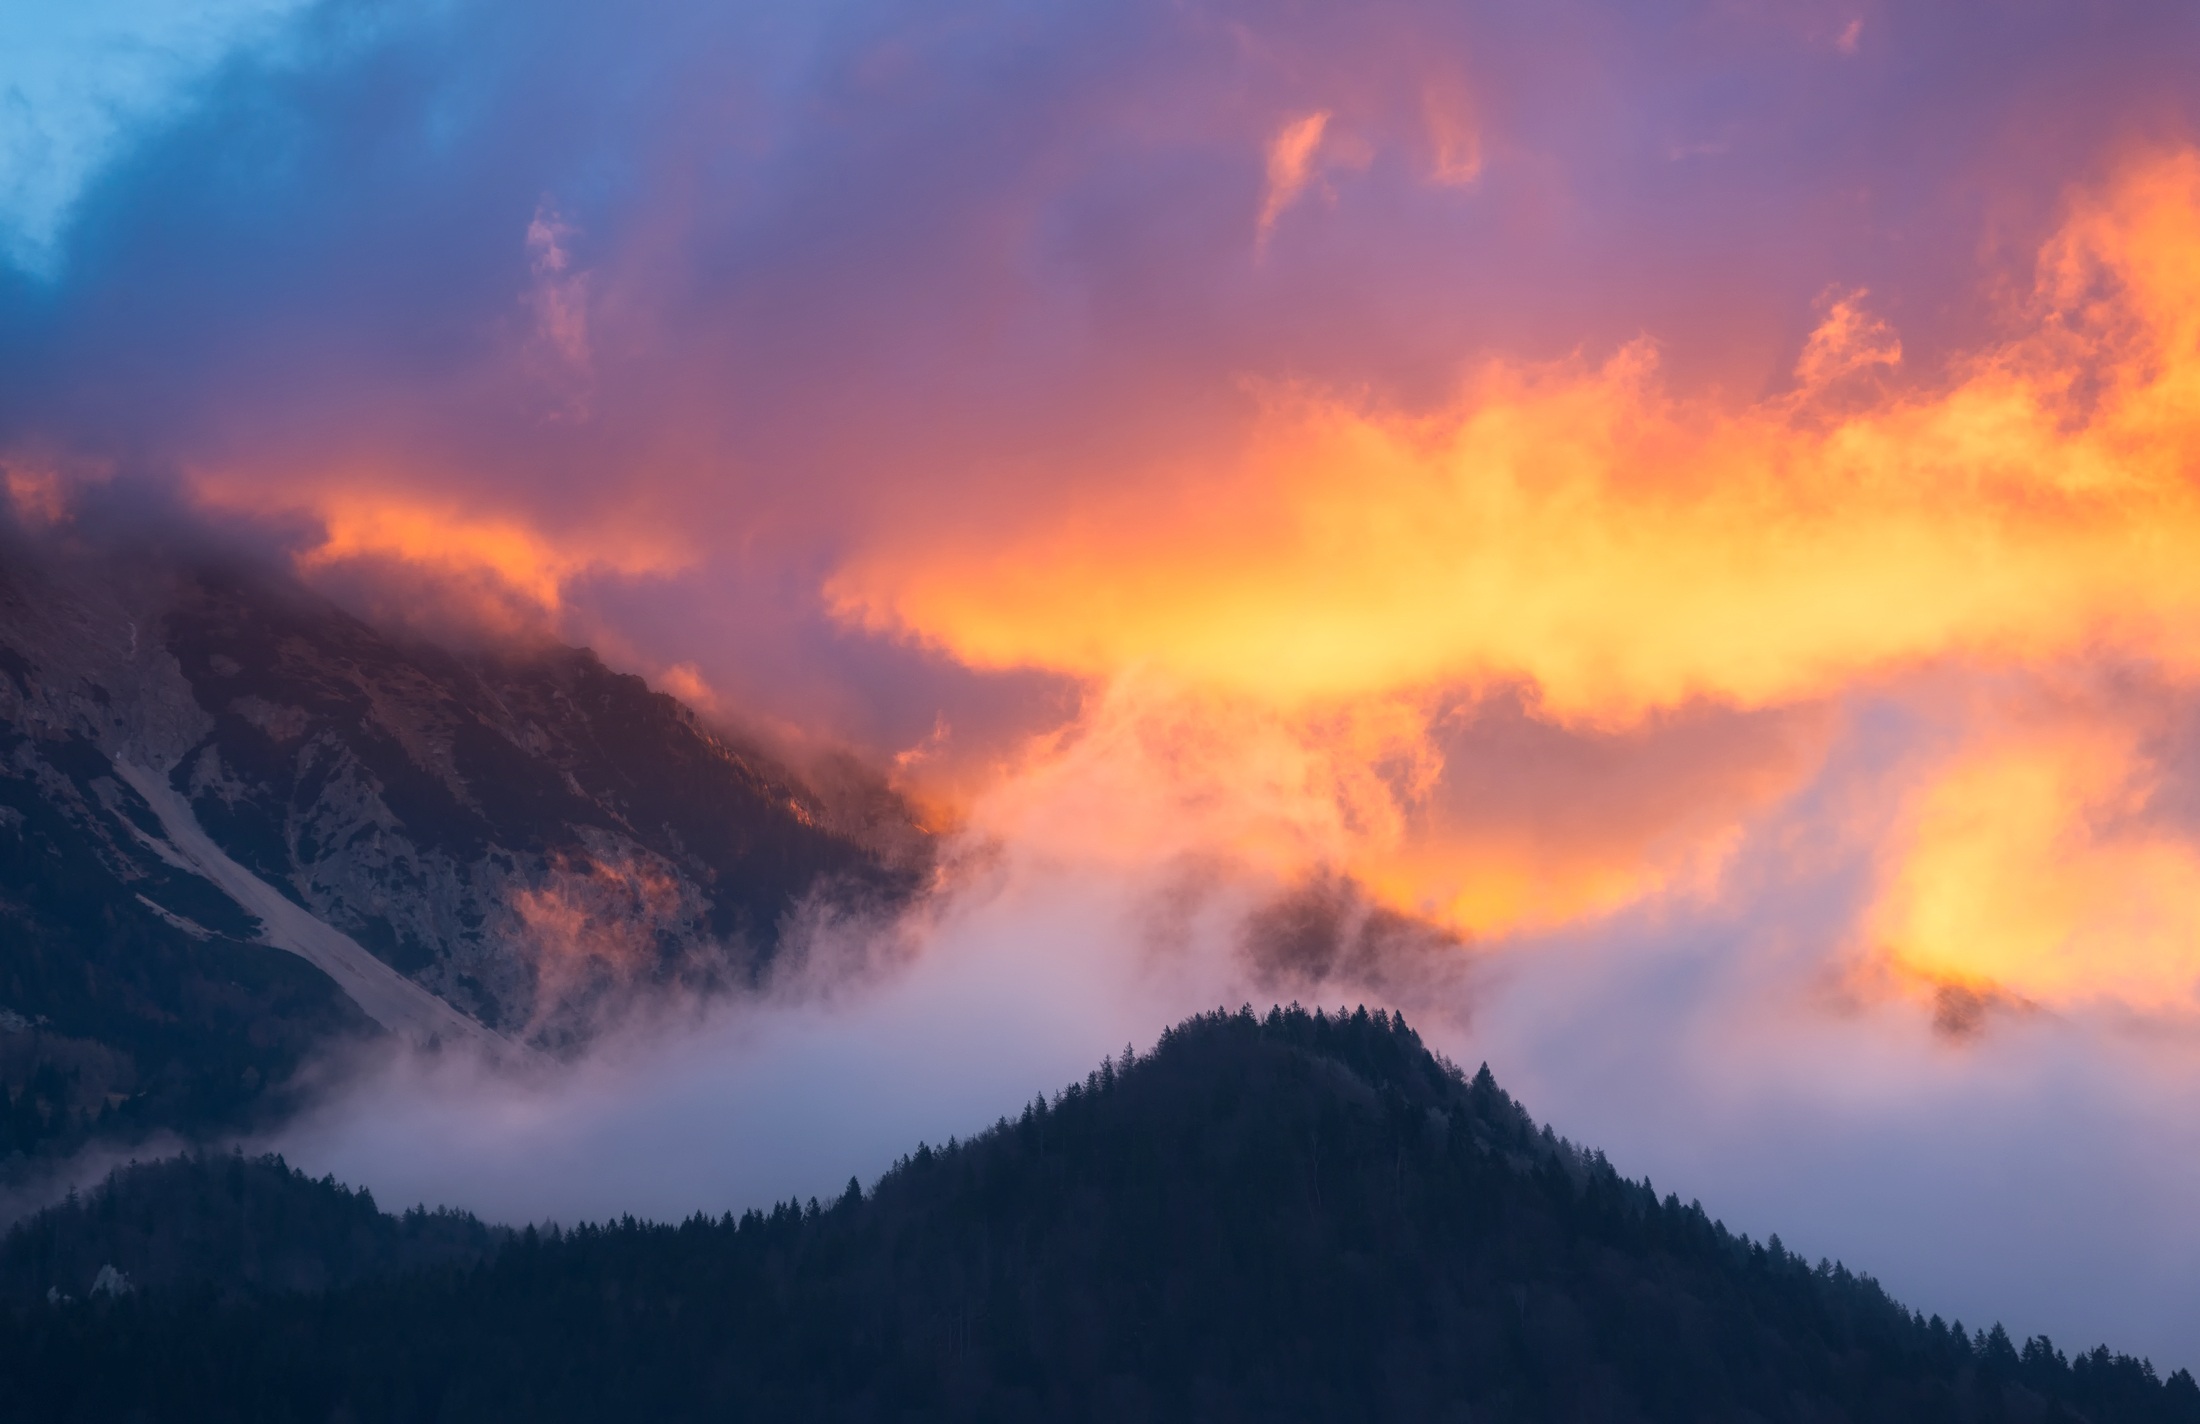
nature, forest, wilderness, mountain, cloud, sky, fog, sunrise, sunset, countryside, dawn, atmosphere, mountain range, country, dusk, rural, colorful, trees, outdoors, woods, hdr, clouds, colors, mountains, beautiful, slovenia, wildfire, afterglow, atmospheric phenomenon, geological phenomenon, red sky at morning